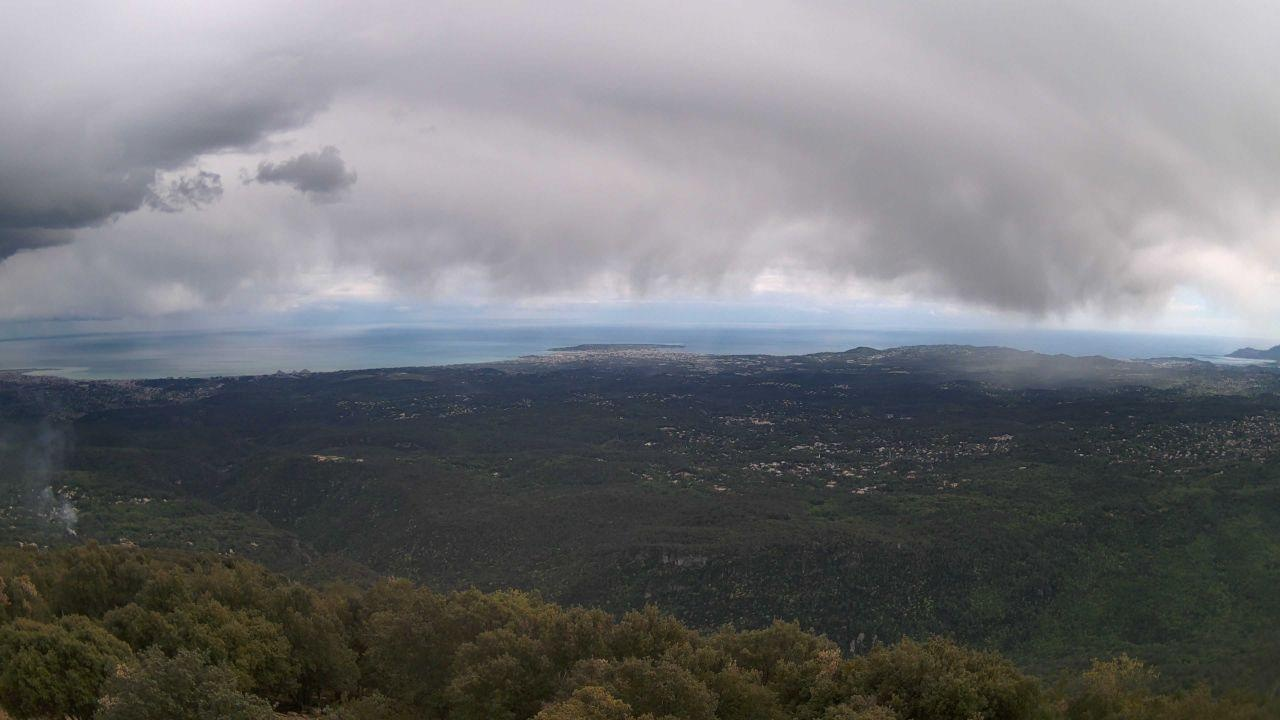
Fire: no
Smoke: yes